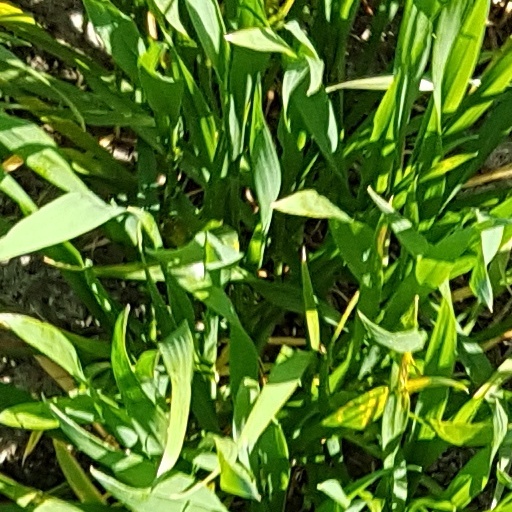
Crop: wheat